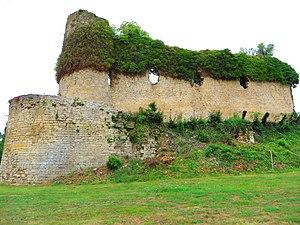
Louppy-sur-Loison ruines féodales
Louppy-sur-Loison est une commune française située dans le département de la Meuse, en région Grand Est.